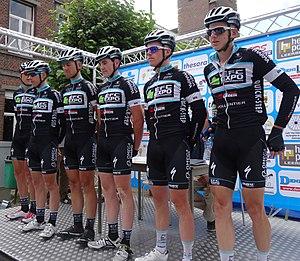
Reportage photographique réalisé le mercredi 25 juin à l'occasion du départ et de l'arrivée de l'Internationale Wielertrofee Jong Maar Moedig 2014 à Oetingen (Gooik), Belgique.
La 30ᵉ édition de l'Internationale Wielertrofee Jong Maar Moedig a eu lieu le 25 juin 2014, le même jour que Halle-Ingooigem. La course fait partie du calendrier UCI Europe Tour 2014 en catégorie 1.2. Sur un circuit constitué de plusieurs boucles autour d'Oetingen, Gijs Van Hoecke a terminé le parcours de 170 km en 4 h 5 min 31 s. Il est suivi deux secondes plus tard par Loïc Vliegen, arrivé également second trois jours plus tôt à la Flèche ardennaise, et trente-deux secondes plus tard par Jelle Wallays. C'est la troisième année de suite qu'un coureur de Topsport Vlaanderen-Baloise remporte la course, et la deuxième année de suite que l'équipe place deux de ses coureurs sur le podium. Gijs Van Hoecke remporte également le prix du meilleur grimpeur. Sur les 173 coureurs qui ont pris le départ, seuls 86 franchissent la ligne d'arrivée.